Katie Koestner

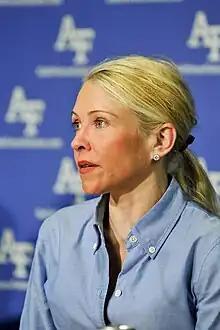

Katherine H. Koestner is an American activist against sexual assault. She came forward in 1990 at 18 years old publicly after an alleged rape that took place on William and Mary campus which involved her and her date. Koestner started speaking out about her experience in 1991 by lecturing at other college campuses to raise awareness. She also volunteered in rape crisis centers. She was featured in the media, including an HBO special, "No Visible Bruises: The Katie Koestner Story" (1993). Koestner's work and activism has helped the term "date rape" become part of the larger discussion around rape and sexual assault. Koestner founded several campus sexual assault prevention groups after graduating from the College of William & Mary in 1994. Koester is the executive director of the Take Back The Night Foundation, president of Campus Outreach Services and serves as an advisor for other organizations to help prevent rape and other forms of sexual violence.